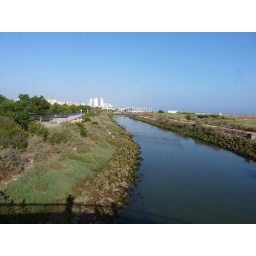
my shadow is just visible in the foreground, long straighten river to aid drainage and make the Man-made beach